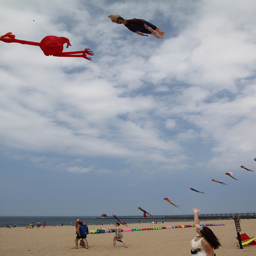
A group of people standing on top of a beach flying kites.
A few people walking onto a beach for a day of swimming and fun.
People at the beach, odd looking kites in the sky.
Many people at a beach kite flying
People on the beach flying several large kites.